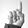
ASL letter: D